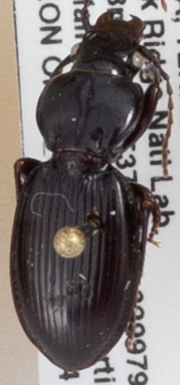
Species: Cyclotrachelus fucatus
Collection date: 2019-09-04
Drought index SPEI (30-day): -0.026
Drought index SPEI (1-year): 2.09
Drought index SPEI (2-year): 2.09